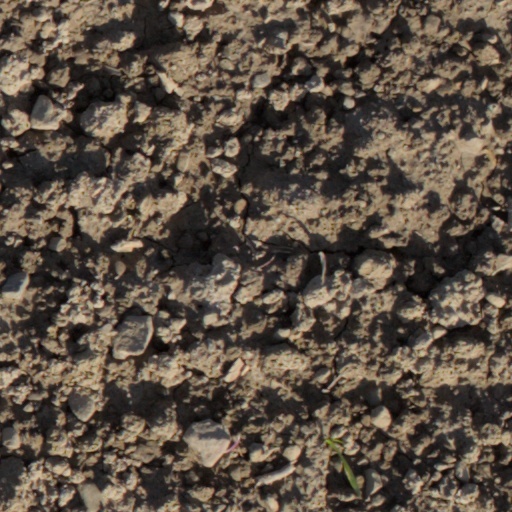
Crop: wheat